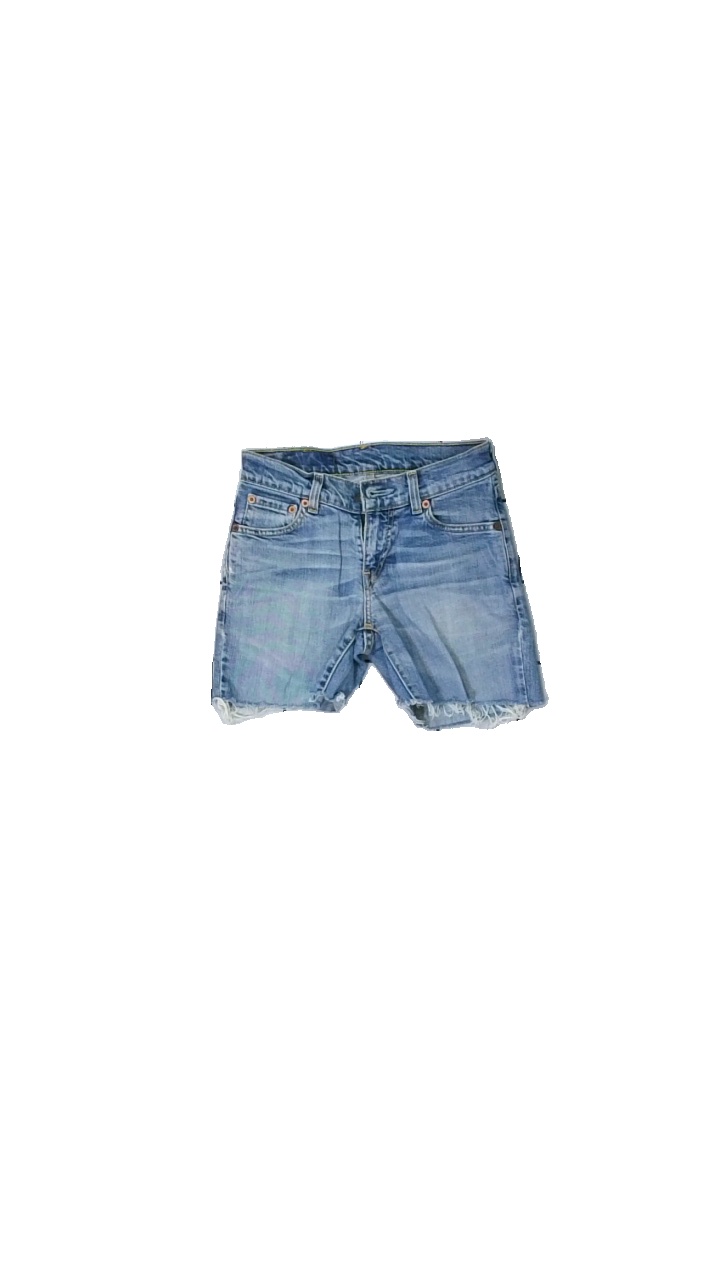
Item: Shorts (Ladies)
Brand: Levi's
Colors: Blue
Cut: Cropped
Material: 100% cott
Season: All
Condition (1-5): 2
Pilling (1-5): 4
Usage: Remake
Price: <50